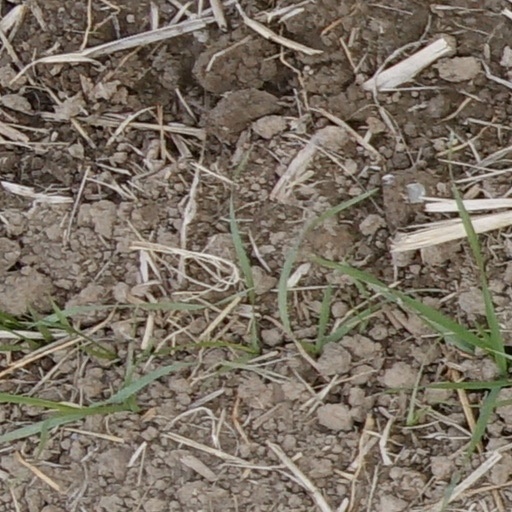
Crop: wheat